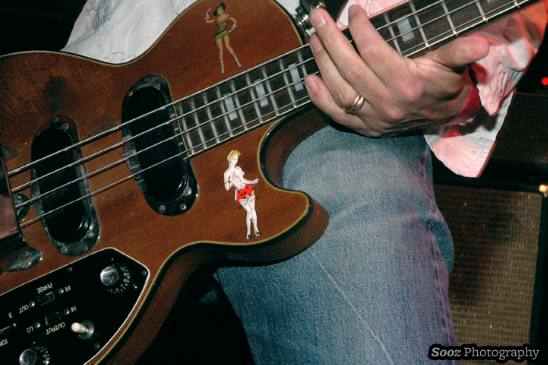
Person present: Yes